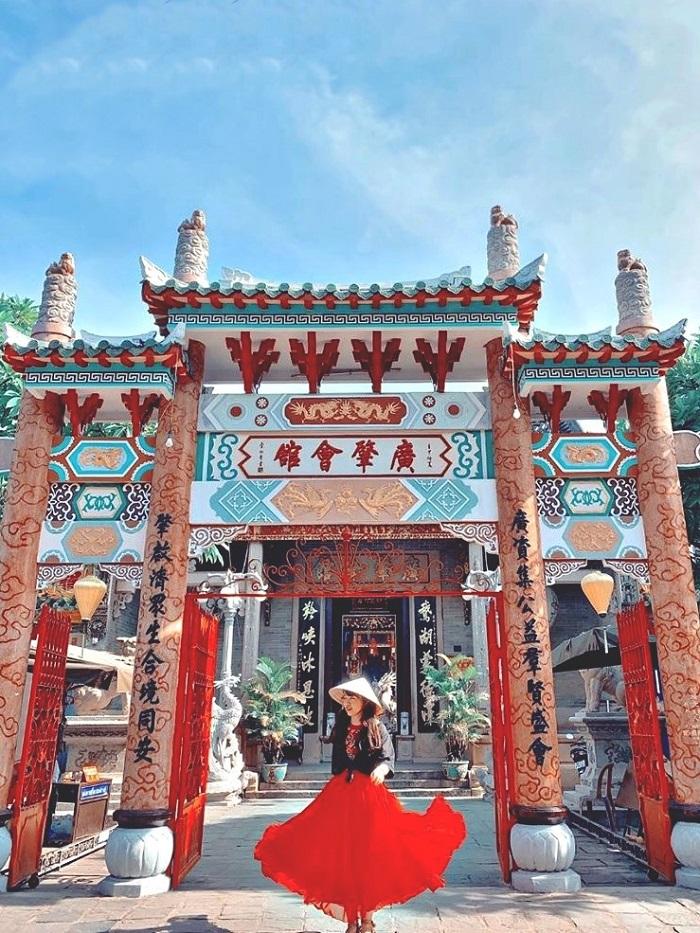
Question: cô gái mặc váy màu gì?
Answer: màu đỏ